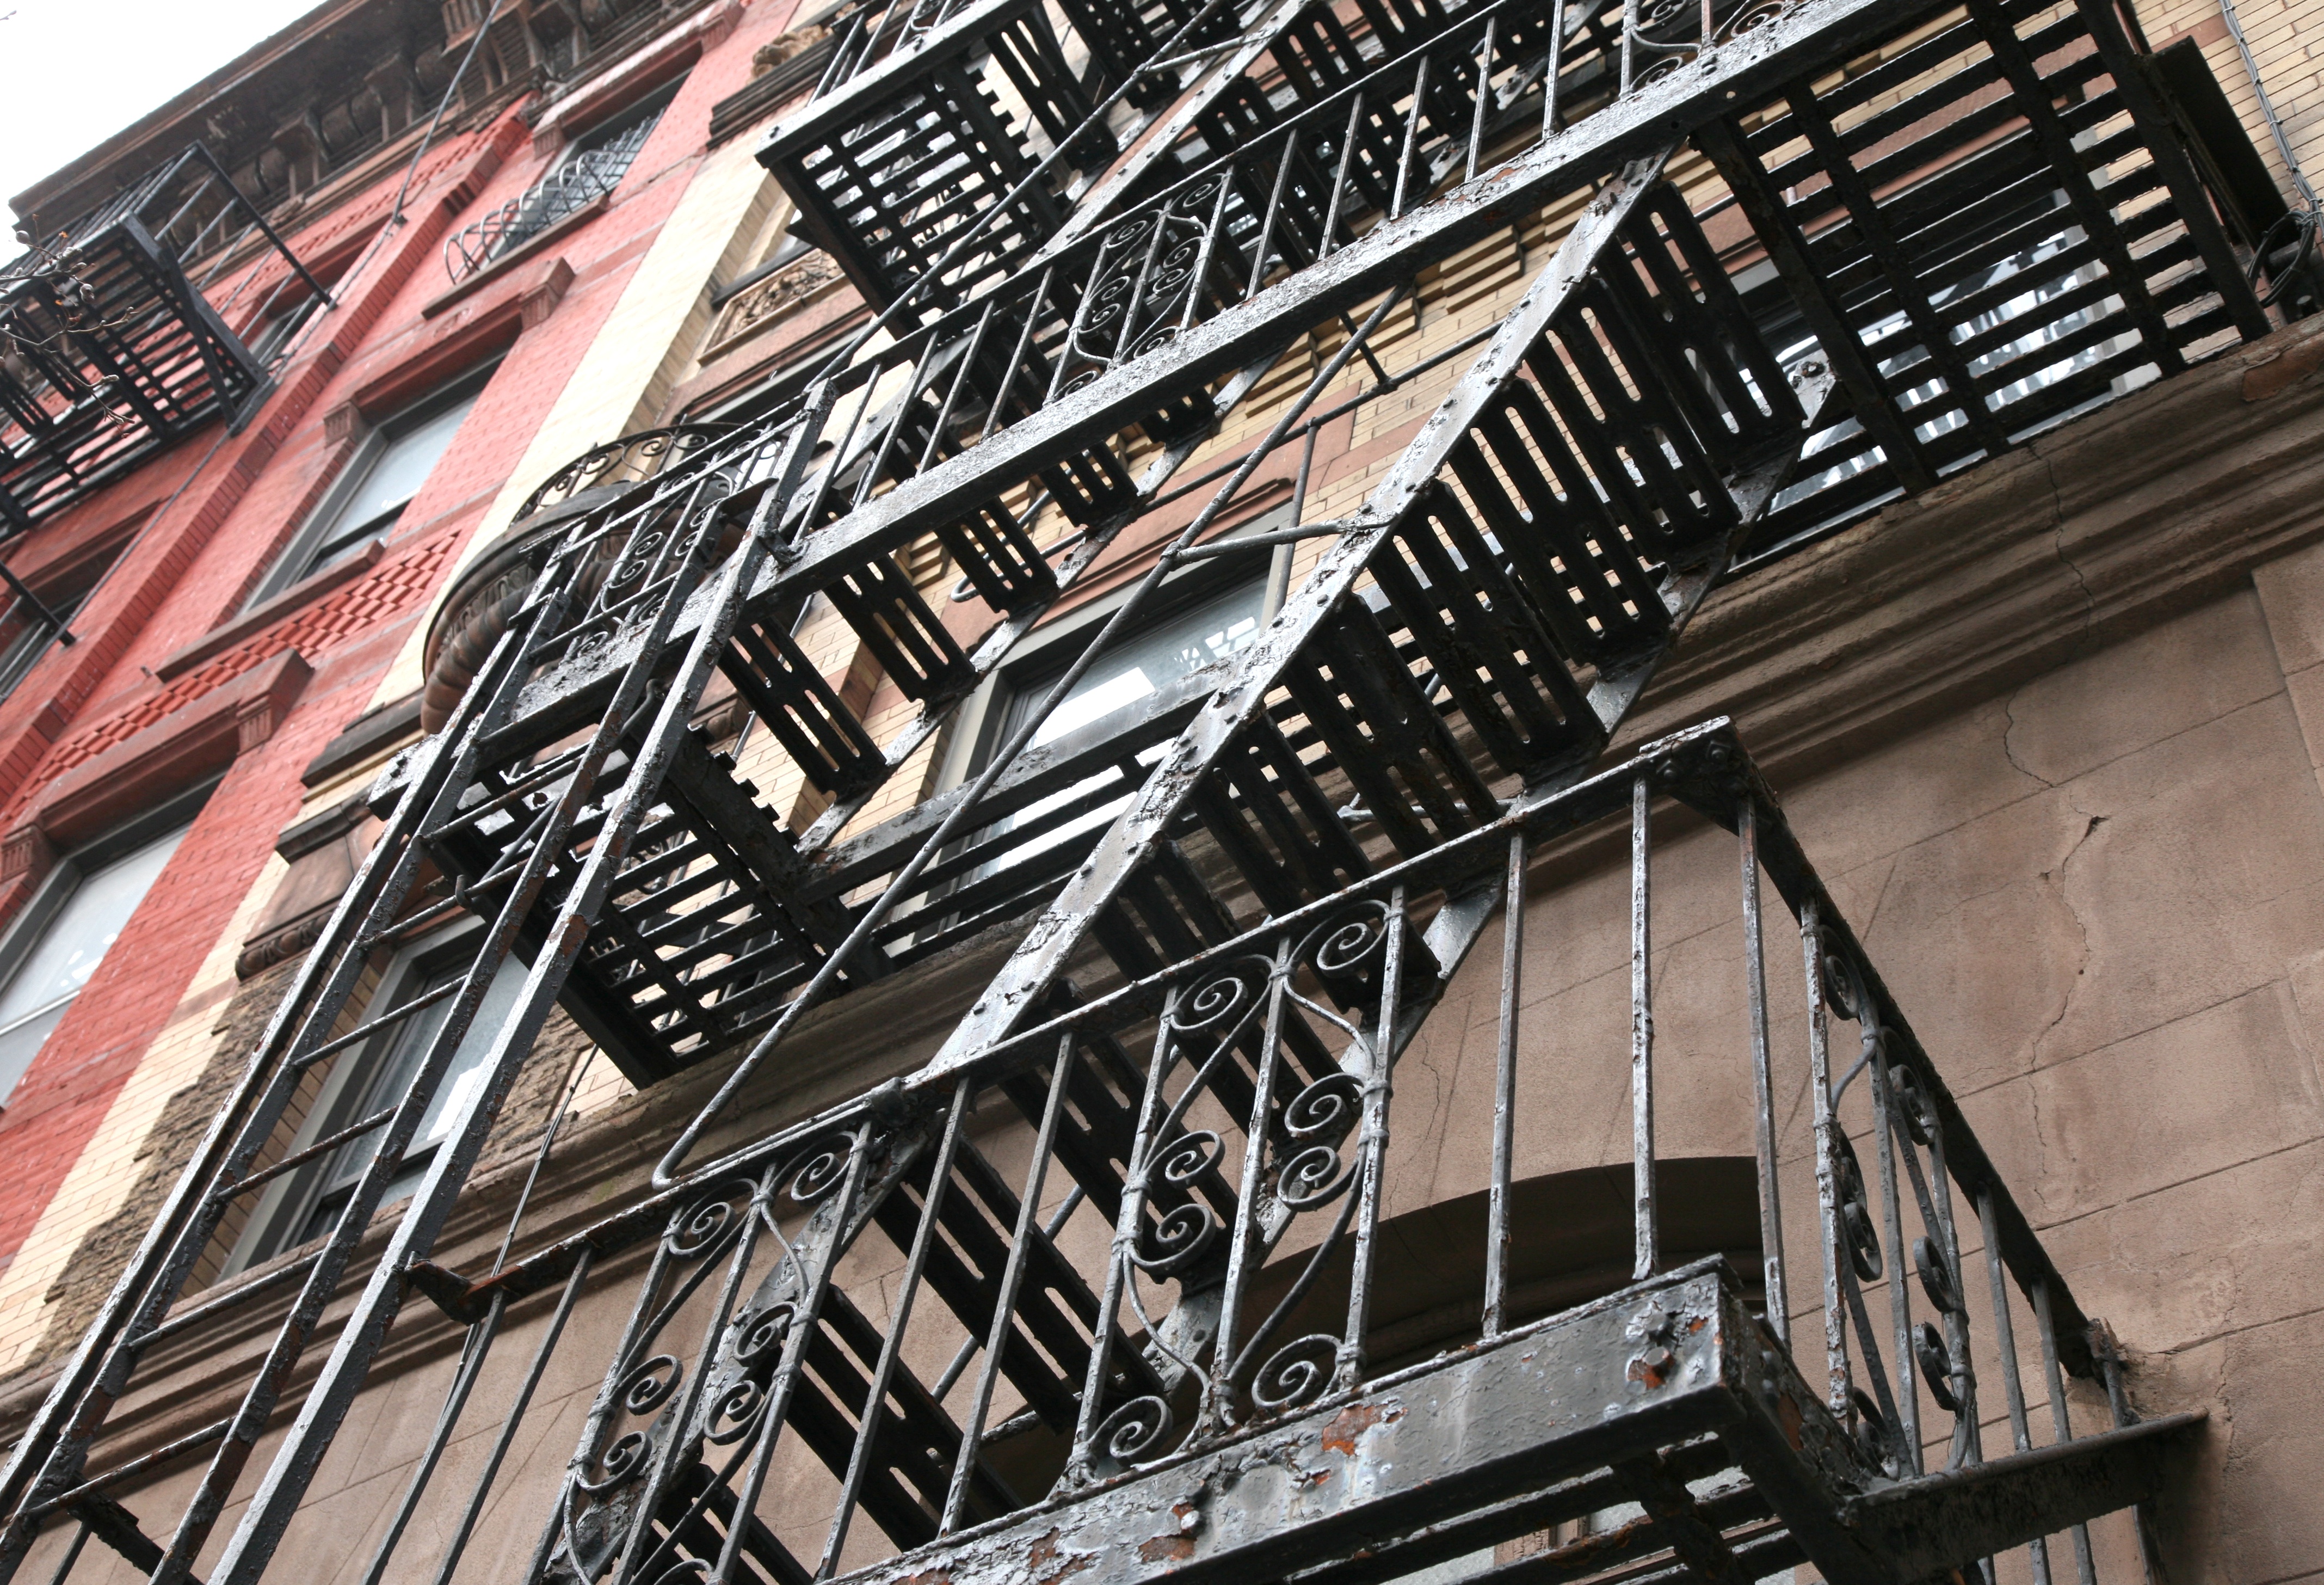
architecture, skyscraper, manhattan, downtown, nyc, facade, art, newyork, design, fireescape, newyorkcity, ny, eastvillage, metropolis, urban area